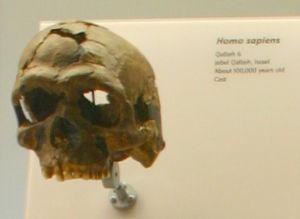
Cette liste de fossiles d'hominidés présente un certain nombre de fossiles d'hominines selon un classement chronologique. Il existe des milliers de fossiles, dont beaucoup sont fragmentaires et ne consistent qu'en de simples dents ou fragments d'os isolés. Cette liste ne se veut pas exhaustive, mais présente les principaux spécimens découverts. La plupart de ces fossiles se situent sur des branches ou des rameaux distincts de la branche hypothétique menant à Homo sapiens.